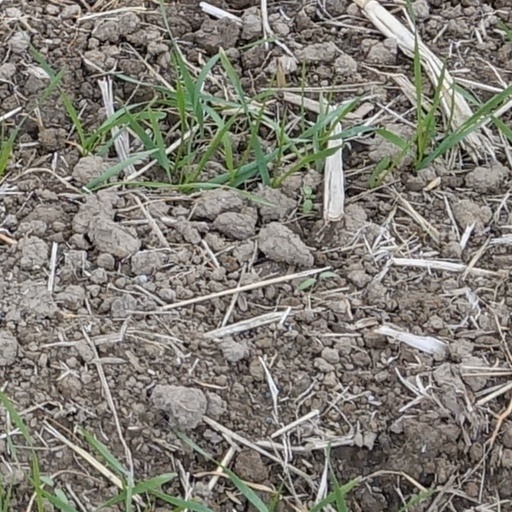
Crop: wheat